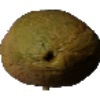
Label: Papaya 1